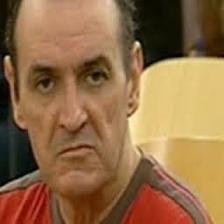
Image emotion (VAD): valence: -0.2, arousal: -0.4, dominance: -0.2
Candidate emotion words:
jubilant — valence: 0.688, arousal: 0.346, dominance: 0.328
reassuring — valence: 0.694, arousal: -0.384, dominance: 0.382
wistful — valence: -0.354, arousal: -0.098, dominance: -0.376
weary — valence: -0.612, arousal: -0.438, dominance: -0.596
Best matching emotion: wistful